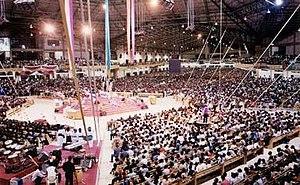
L'évangélisme, couramment nommé christianisme évangélique ou encore protestantisme évangélique, est une branche du christianisme.
Les deux principales religions au Nigeria sont le christianisme et l'islam.
Le christianisme est une religion abrahamique, originaire du Proche-Orient, fondée sur l'enseignement, la personne et la vie de Jésus de Nazareth, tels qu'interprétés à partir du Nouveau Testament. Il s'agit d'une religion du salut considérant Jésus-Christ comme le Messie annoncé par les prophètes de l'Ancien Testament. La foi en la résurrection de Jésus est au cœur du christianisme car elle signifie le début d'un espoir d'éternité libéré du mal.
Une megachurch, mégaéglise ou méga-église, est une église protestante, généralement chrétienne évangélique, comptant plus de 2 000 personnes dans son assemblée.
Faith Tabernacle est une megachurch chrétienne évangélique charismatique, et le siège international de Living Faith Church Worldwide basée à Lagos, Nigéria. Son pasteur principal est David Oyedepo, depuis 1983. En 2015, l'assistance de l'église serait de 50 000 personnes.
Culte est le nom donné aux offices religieux chrétiens protestants ou évangéliques. Ils sont définis comme un moment que le chrétien passe avec Dieu au cours duquel le fidèle rend honneur à Dieu par la louange et l'adoration, où il dialogue avec Lui par la prière, et où il reçoit un enseignement spirituel et théologique fondé sur la lecture et l'explication de textes bibliques.
Living Faith Church Worldwide, est une dénomination chrétienne évangélique charismatique. Son dirigeant principal est David Oyedepo depuis 1983. Son siège, à Ota en banlieue de Lagos au Nigéria, est une mégaéglise et réunit 50 000 personnes chaque dimanche.